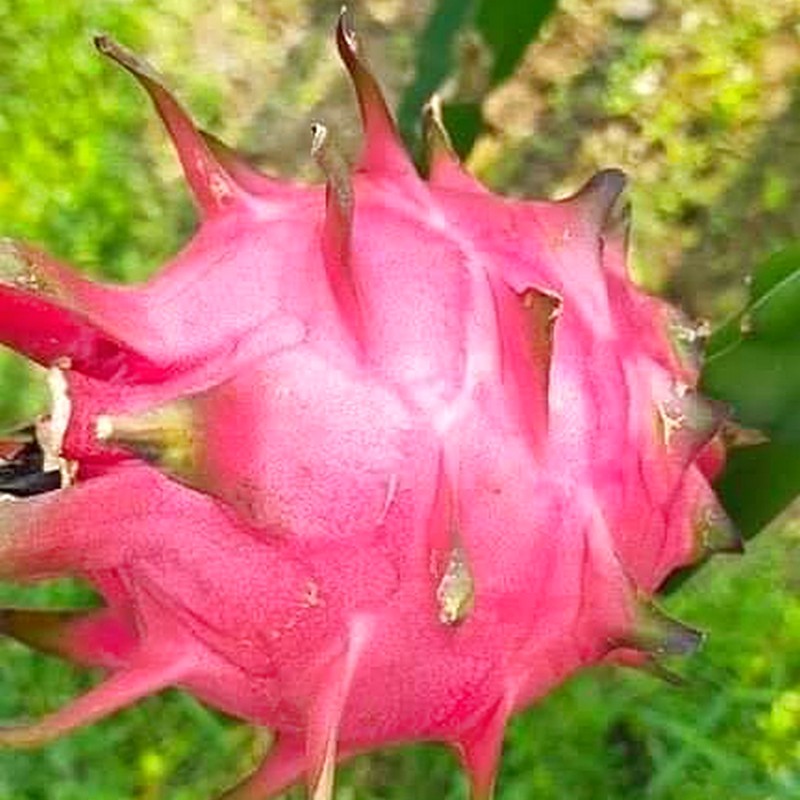
Label: Fresh Dragon Fruit